Damon Way

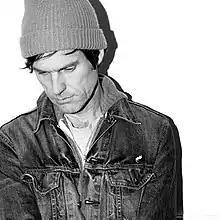
Damon Way

Damon Way (born September 23, 1971) is an American designer, brand marketer, entrepreneur and musician. He co-founded DC Shoes in 1994. In 2008 he became a partner at Incase Designs, and transitioned to Chief Brand Officer. In 2016 he launched skateboarding apparel brand, FACT. In 2018 he cofounded spatial audio brand Syng, where he is Chief Brand Officer.